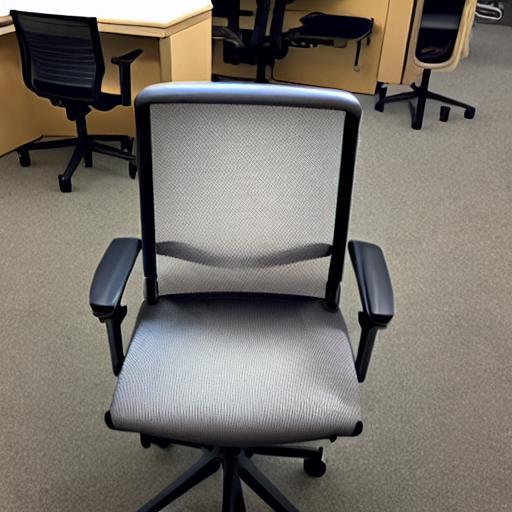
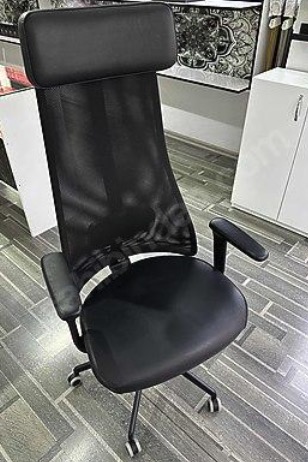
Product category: items_chair
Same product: no